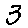
Label: 3